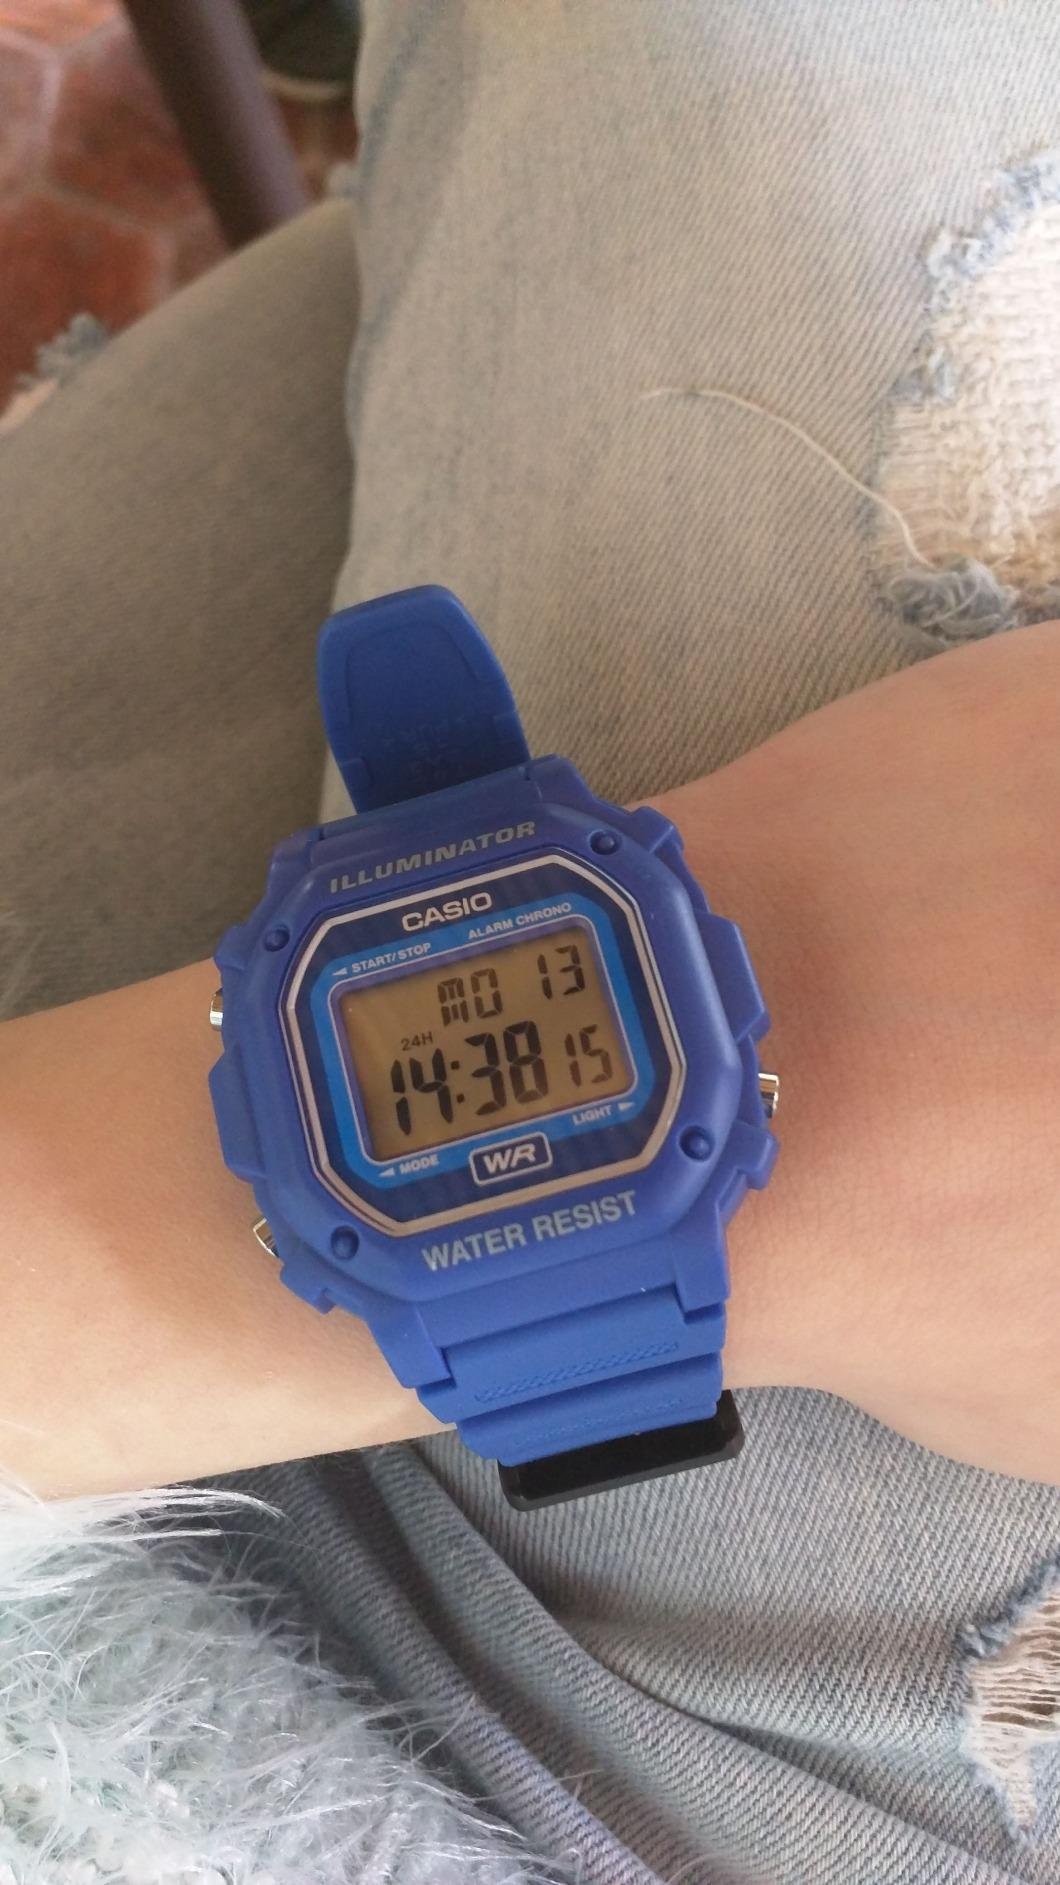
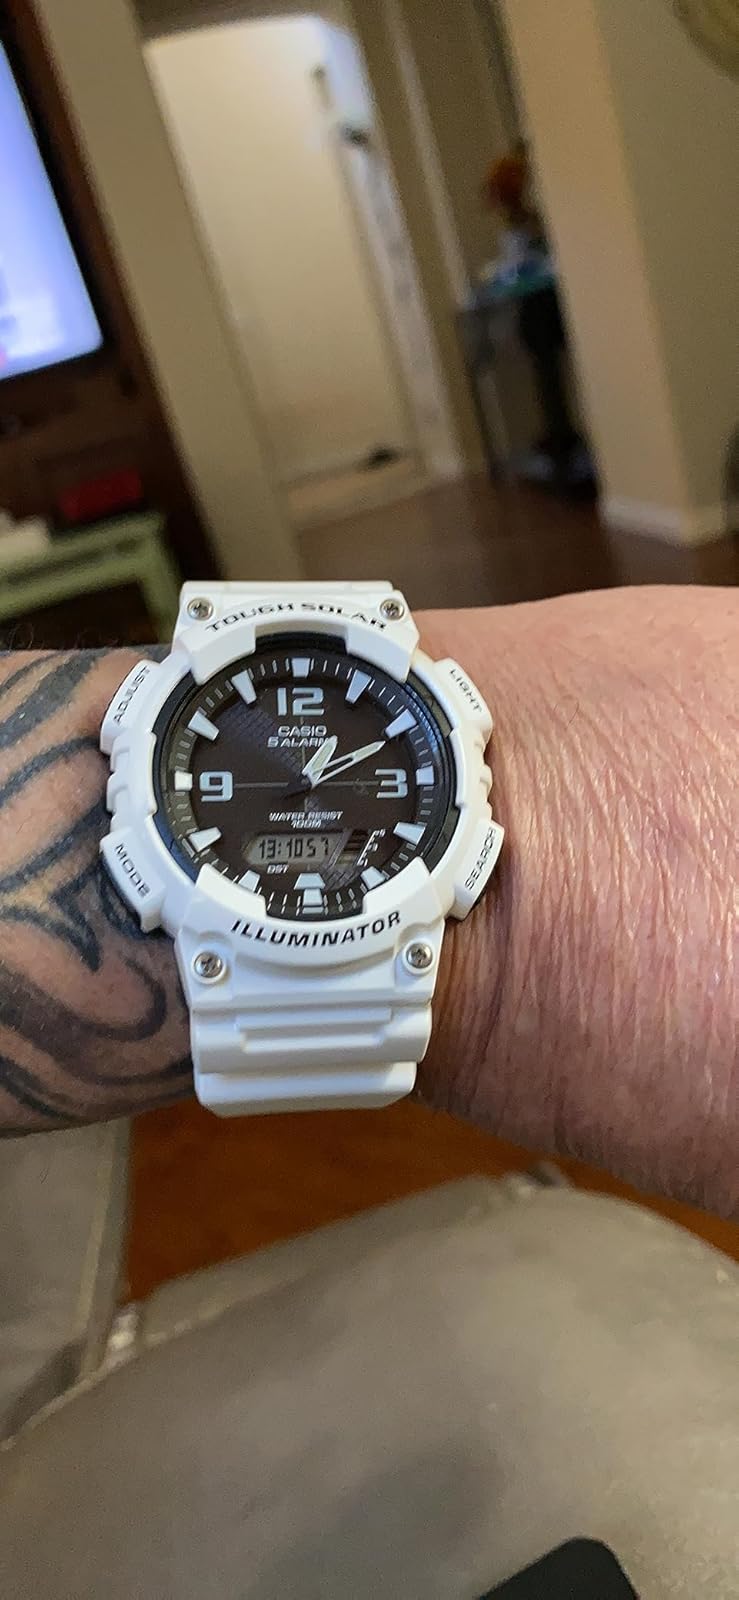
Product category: accessories_watch
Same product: no